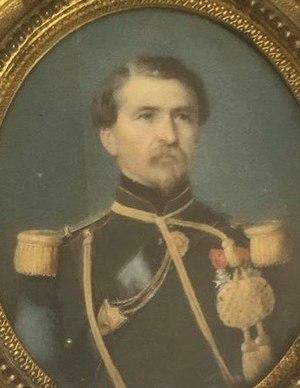
Louis Ferdinand Prudhomme de La Boussinière - Lieutenant-colonel d'artillerie. Photographie personnelle du 13 avril 2020
Louis-Ferdinand Prudhomme de La Boussinière, né le 24 septembre 1814 à Brains-sur-Gée dans le département de la Sarthe et mort au combat en Crimée en Russie lors de la bataille de Malakoff à Sébastopol le 18 juin 1855 est un officier supérieur d'artillerie du Second Empire.
La famille Prudhomme de La Boussinière, anciennement Prudhomme, est originaire de Mareil-en-Champagne dans la Sarthe. Sa filiation suivie débute au XVIIᵉ siècle.